Prince Nakcheon

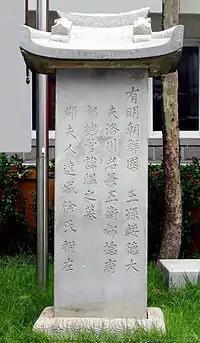
The gravestone of Prince Nackcheon

Prince Nakcheon was born as the only son of Yi Chae and Lady Yu of the Jinju Yu clan (daughter of Yu Man-jung). Through Yi Chae, he was a 4-great-grandson of Prince Gyeongchang (9th son of King Seonjo).